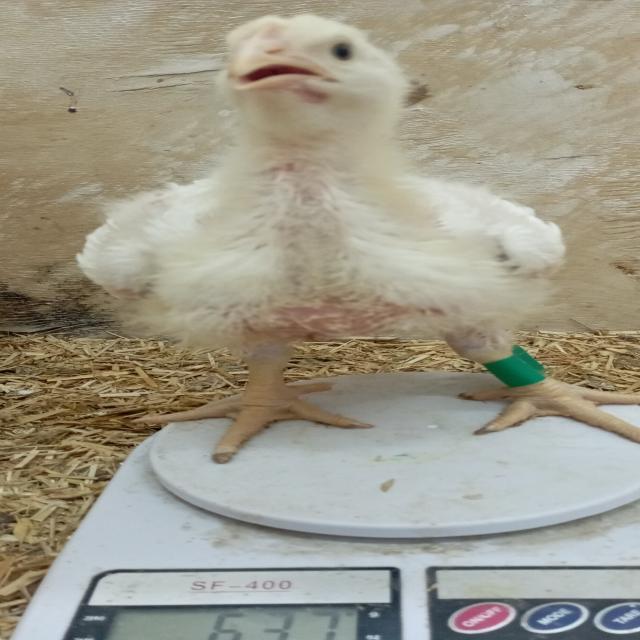
Weight: 638 g